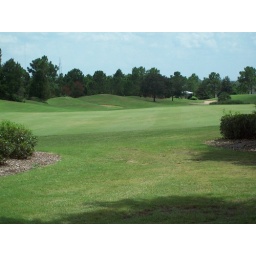
7/24/08 Nice view over the golf course with a blue sky on a mid-summer afternoon